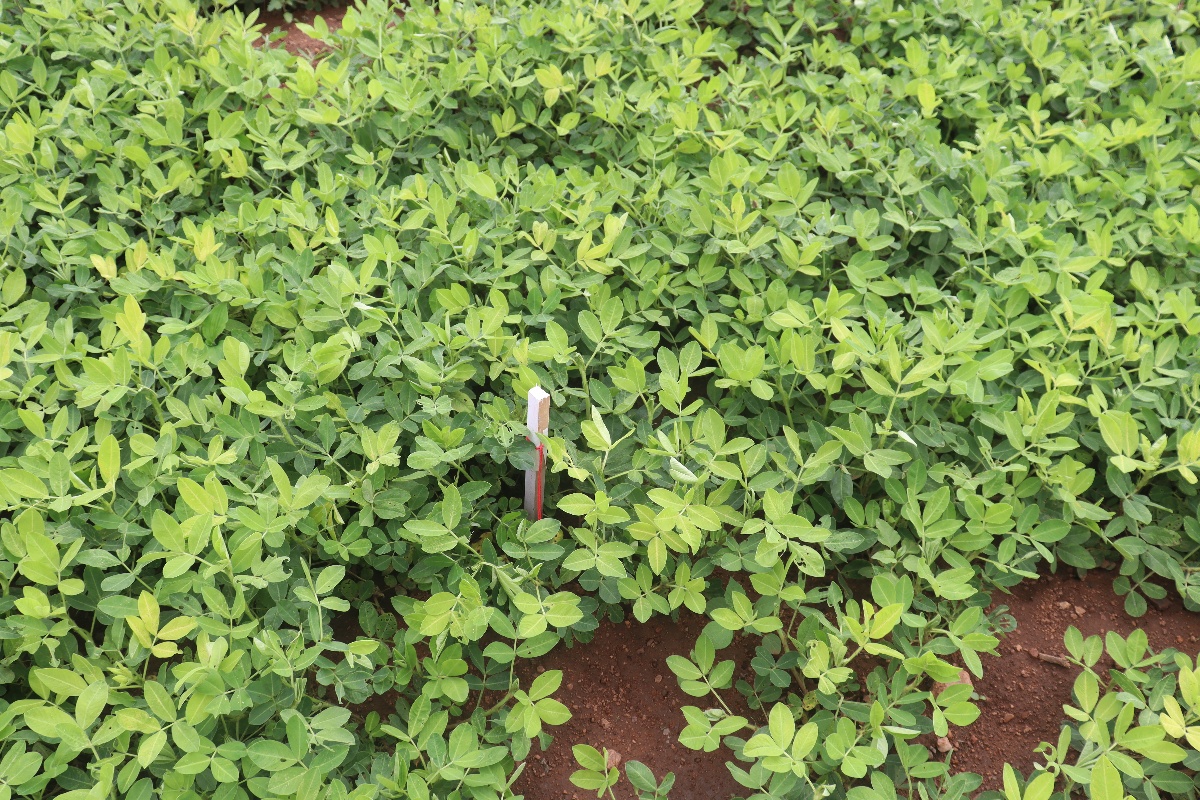
Label: nutrition deficiency